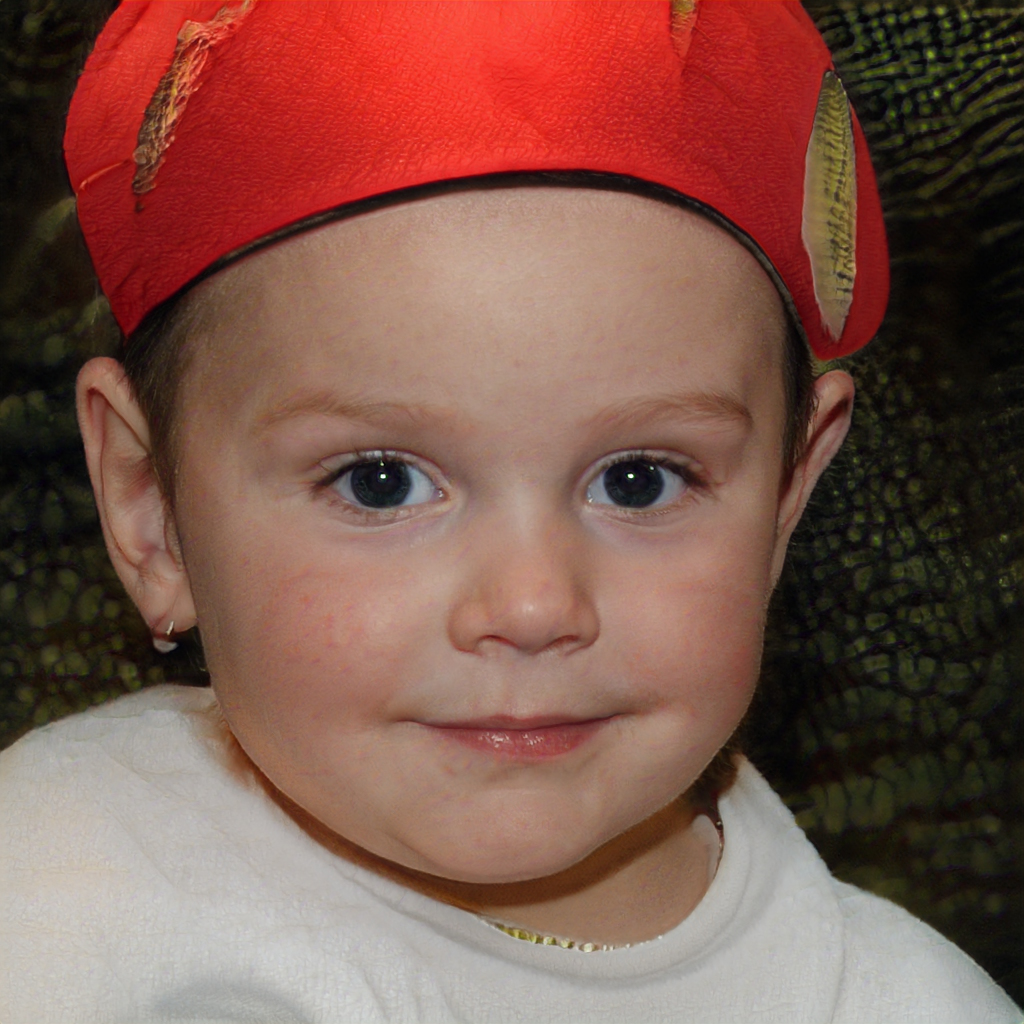
Gender: Female